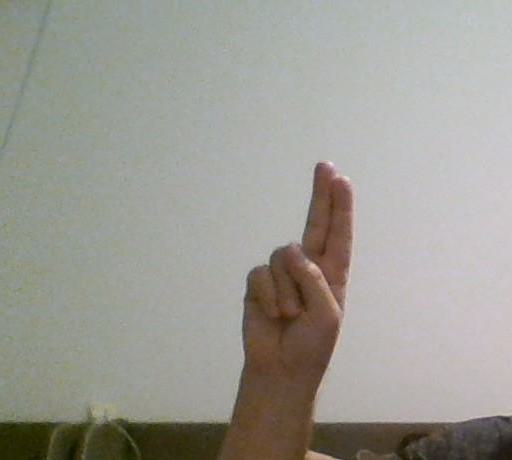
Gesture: two_up